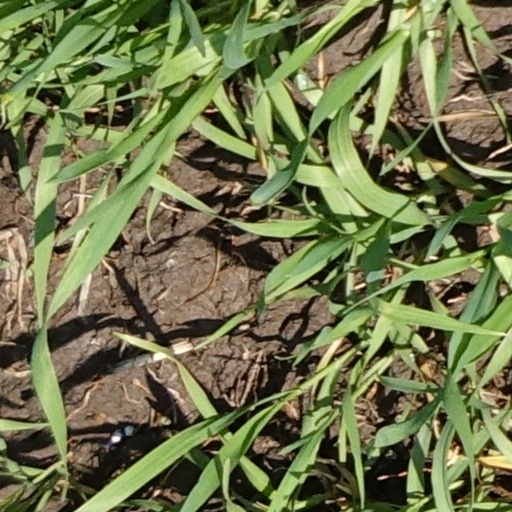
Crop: wheat